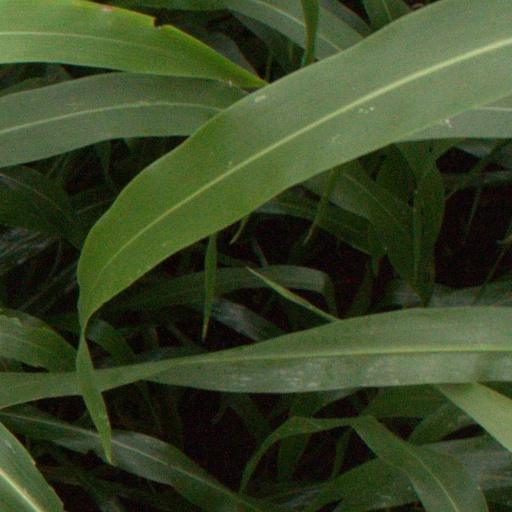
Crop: sorghum